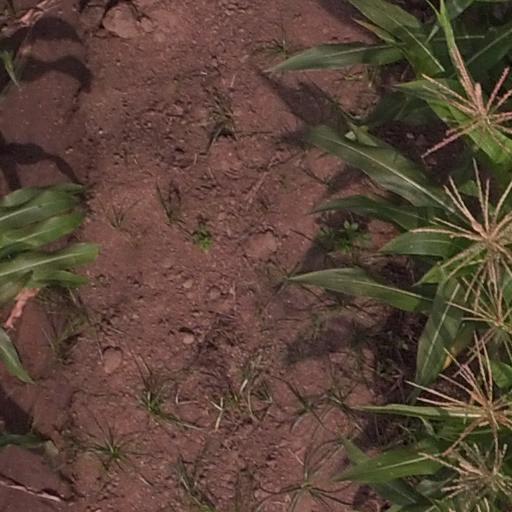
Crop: maize; corn